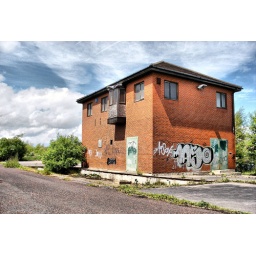
Old office for weigh bridge by the Tyne